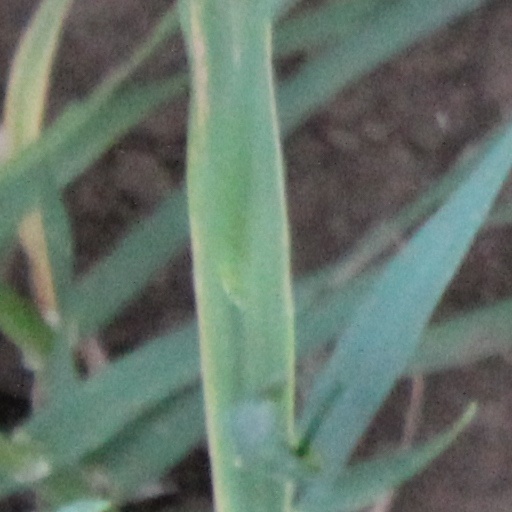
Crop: wheat